Nikola Katić

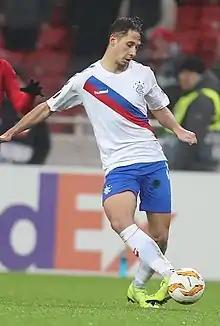
Katić playing for Rangers in 2018

Nikola Katić (born 10 October 1996) is a Bosnian professional footballer who plays as a centre-back for 2. Bundesliga club Schalke 04 and the Bosnia and Herzegovina national team.